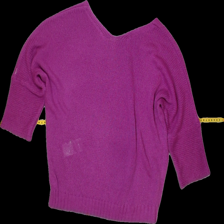
View: back
Type: Sweater
Category: Ladies
Brand: Gina Tricot
Colors: Purple
Material: 100% acry
Pattern: Plain
Cut: V-collar
Size: M
Trend: No trend
Stains: No
Damage: 1
Price range: <50
Recommended usage: Export